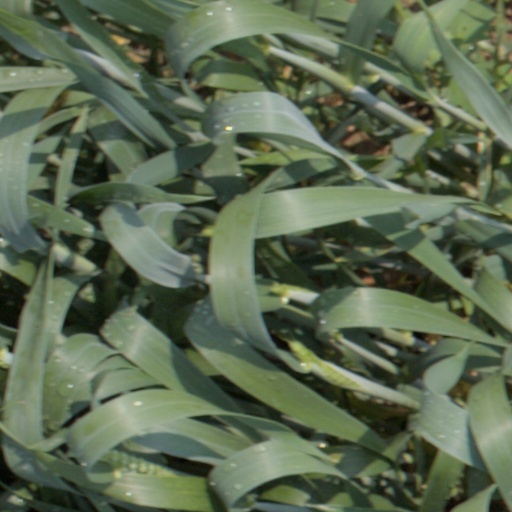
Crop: wheat